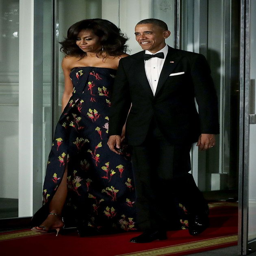
politician wearing a stunning gown in honor of politician and his wife .